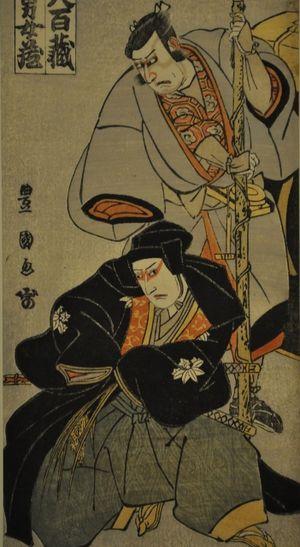
Ichikawa Omezō en pèlerin et Ichikawa Yaozō en samouraï est le titre d'une estampe ukiyo-e publiée vers 1801 par l'artiste japonais Utagawa Toyokuni I. Elle représente deux des plus importants acteurs de la fin de l'époque d'Edo en personnages d'un drame contemporain du répertoire kabuki. C'est un exemple classique du genre kabuki-e ou yakusha-e. L'estampe appartient à la collection permanente de la galerie d'art du Japon du Musée royal de l'Ontario au Canada.